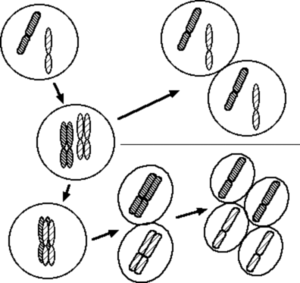
Mitose
Billedet forestiller Mitose øverst og Meiose under den tynde streg.